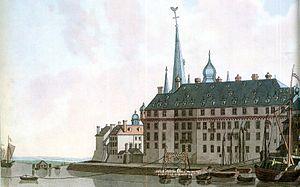
La maison de Wittelsbach est une famille souveraine d'Allemagne occidentale, l'une des plus anciennes et des plus puissantes du Saint-Empire romain germanique. Elle a régné en particulier sur la Bavière et sur le Palatinat, et a donné des souverains au Saint-Empire, à la Suède et à la Grèce.